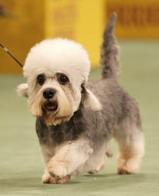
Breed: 211-n000052-Dandie_Dinmont